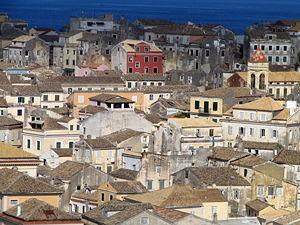
Corfou ou Corcyre est une île grecque située en mer Ionienne, sur la façade occidentale de la Grèce, à proximité de sa frontière avec l'Albanie. Elle est la capitale de la périphérie des îles Ioniennes.